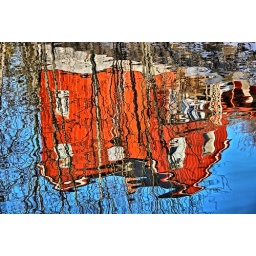
The red house in the river